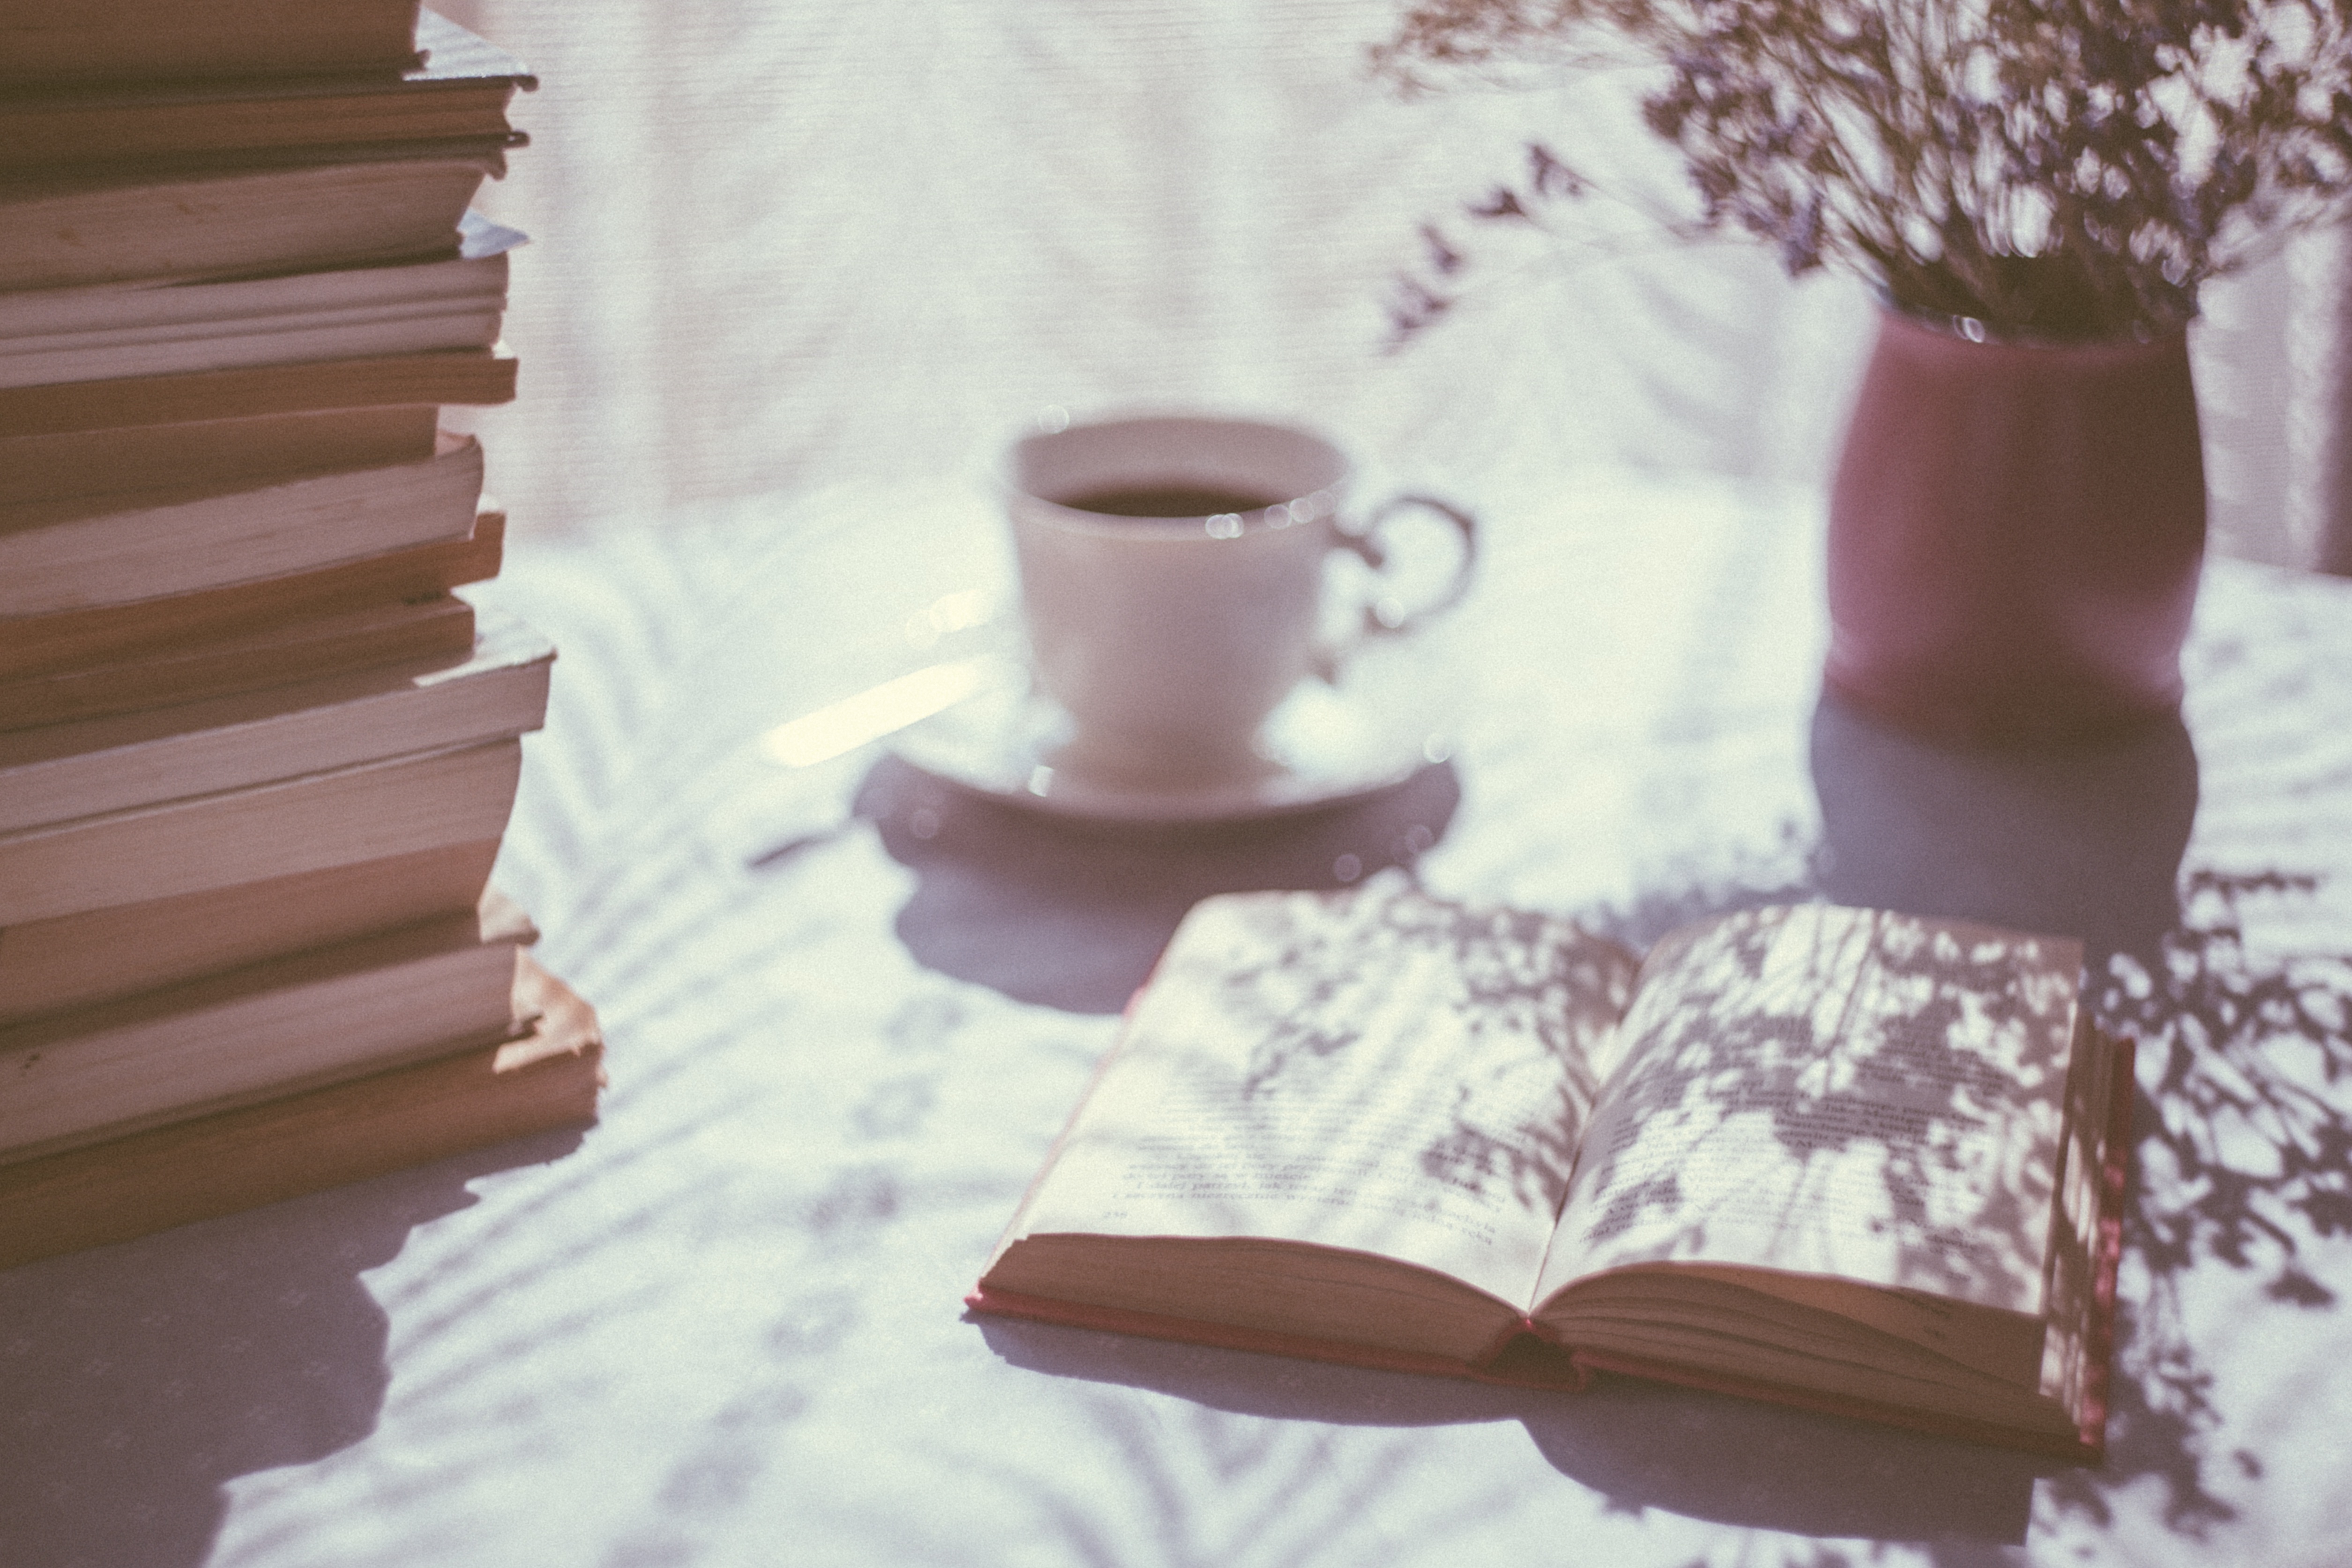
book, coffee, flower, petal, cup, spring, brown, drink, stack, pink, interior design, textile, dress